Lydia Foy

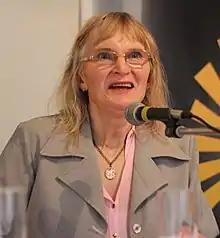
Foy in 2015

Lydia Annice Foy is an Irish trans woman notable for leading legal challenges regarding gender recognition in Ireland. In 1992, Foy had sex reassignment surgery, and began a 20-year battle to have her birth certificate reflect her gender identity. In 2007, the Irish High Court ruled that the relevant portions of the law of the Republic of Ireland were incompatible with the European Convention on Human Rights, but by February 2013 the law had not been changed and she began new legal proceedings to enforce the 2007 decision. As of 15 July 2015, Ireland has passed the Gender Recognition Bill 2014.